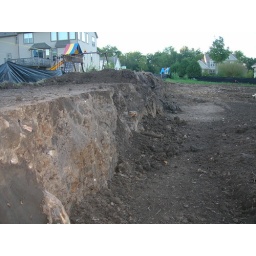
future home of a beautiful retaining wall designed by Mr. Brian Siekert himself ;)